Adimurti

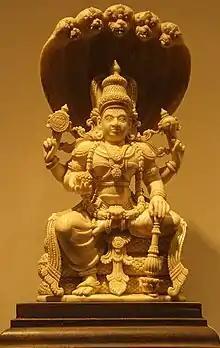
Ivory depiction of Vishnu as Adimurti

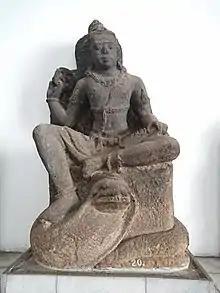
Statue of Adimurti at the National Museum of Indonesia

Adimurti is a form of the Hindu deity Vishnu. It is regarded to be similar to his form of Narayana. In this form, Vishnu is depicted to be seated upon the coils of his serpent, Shesha.